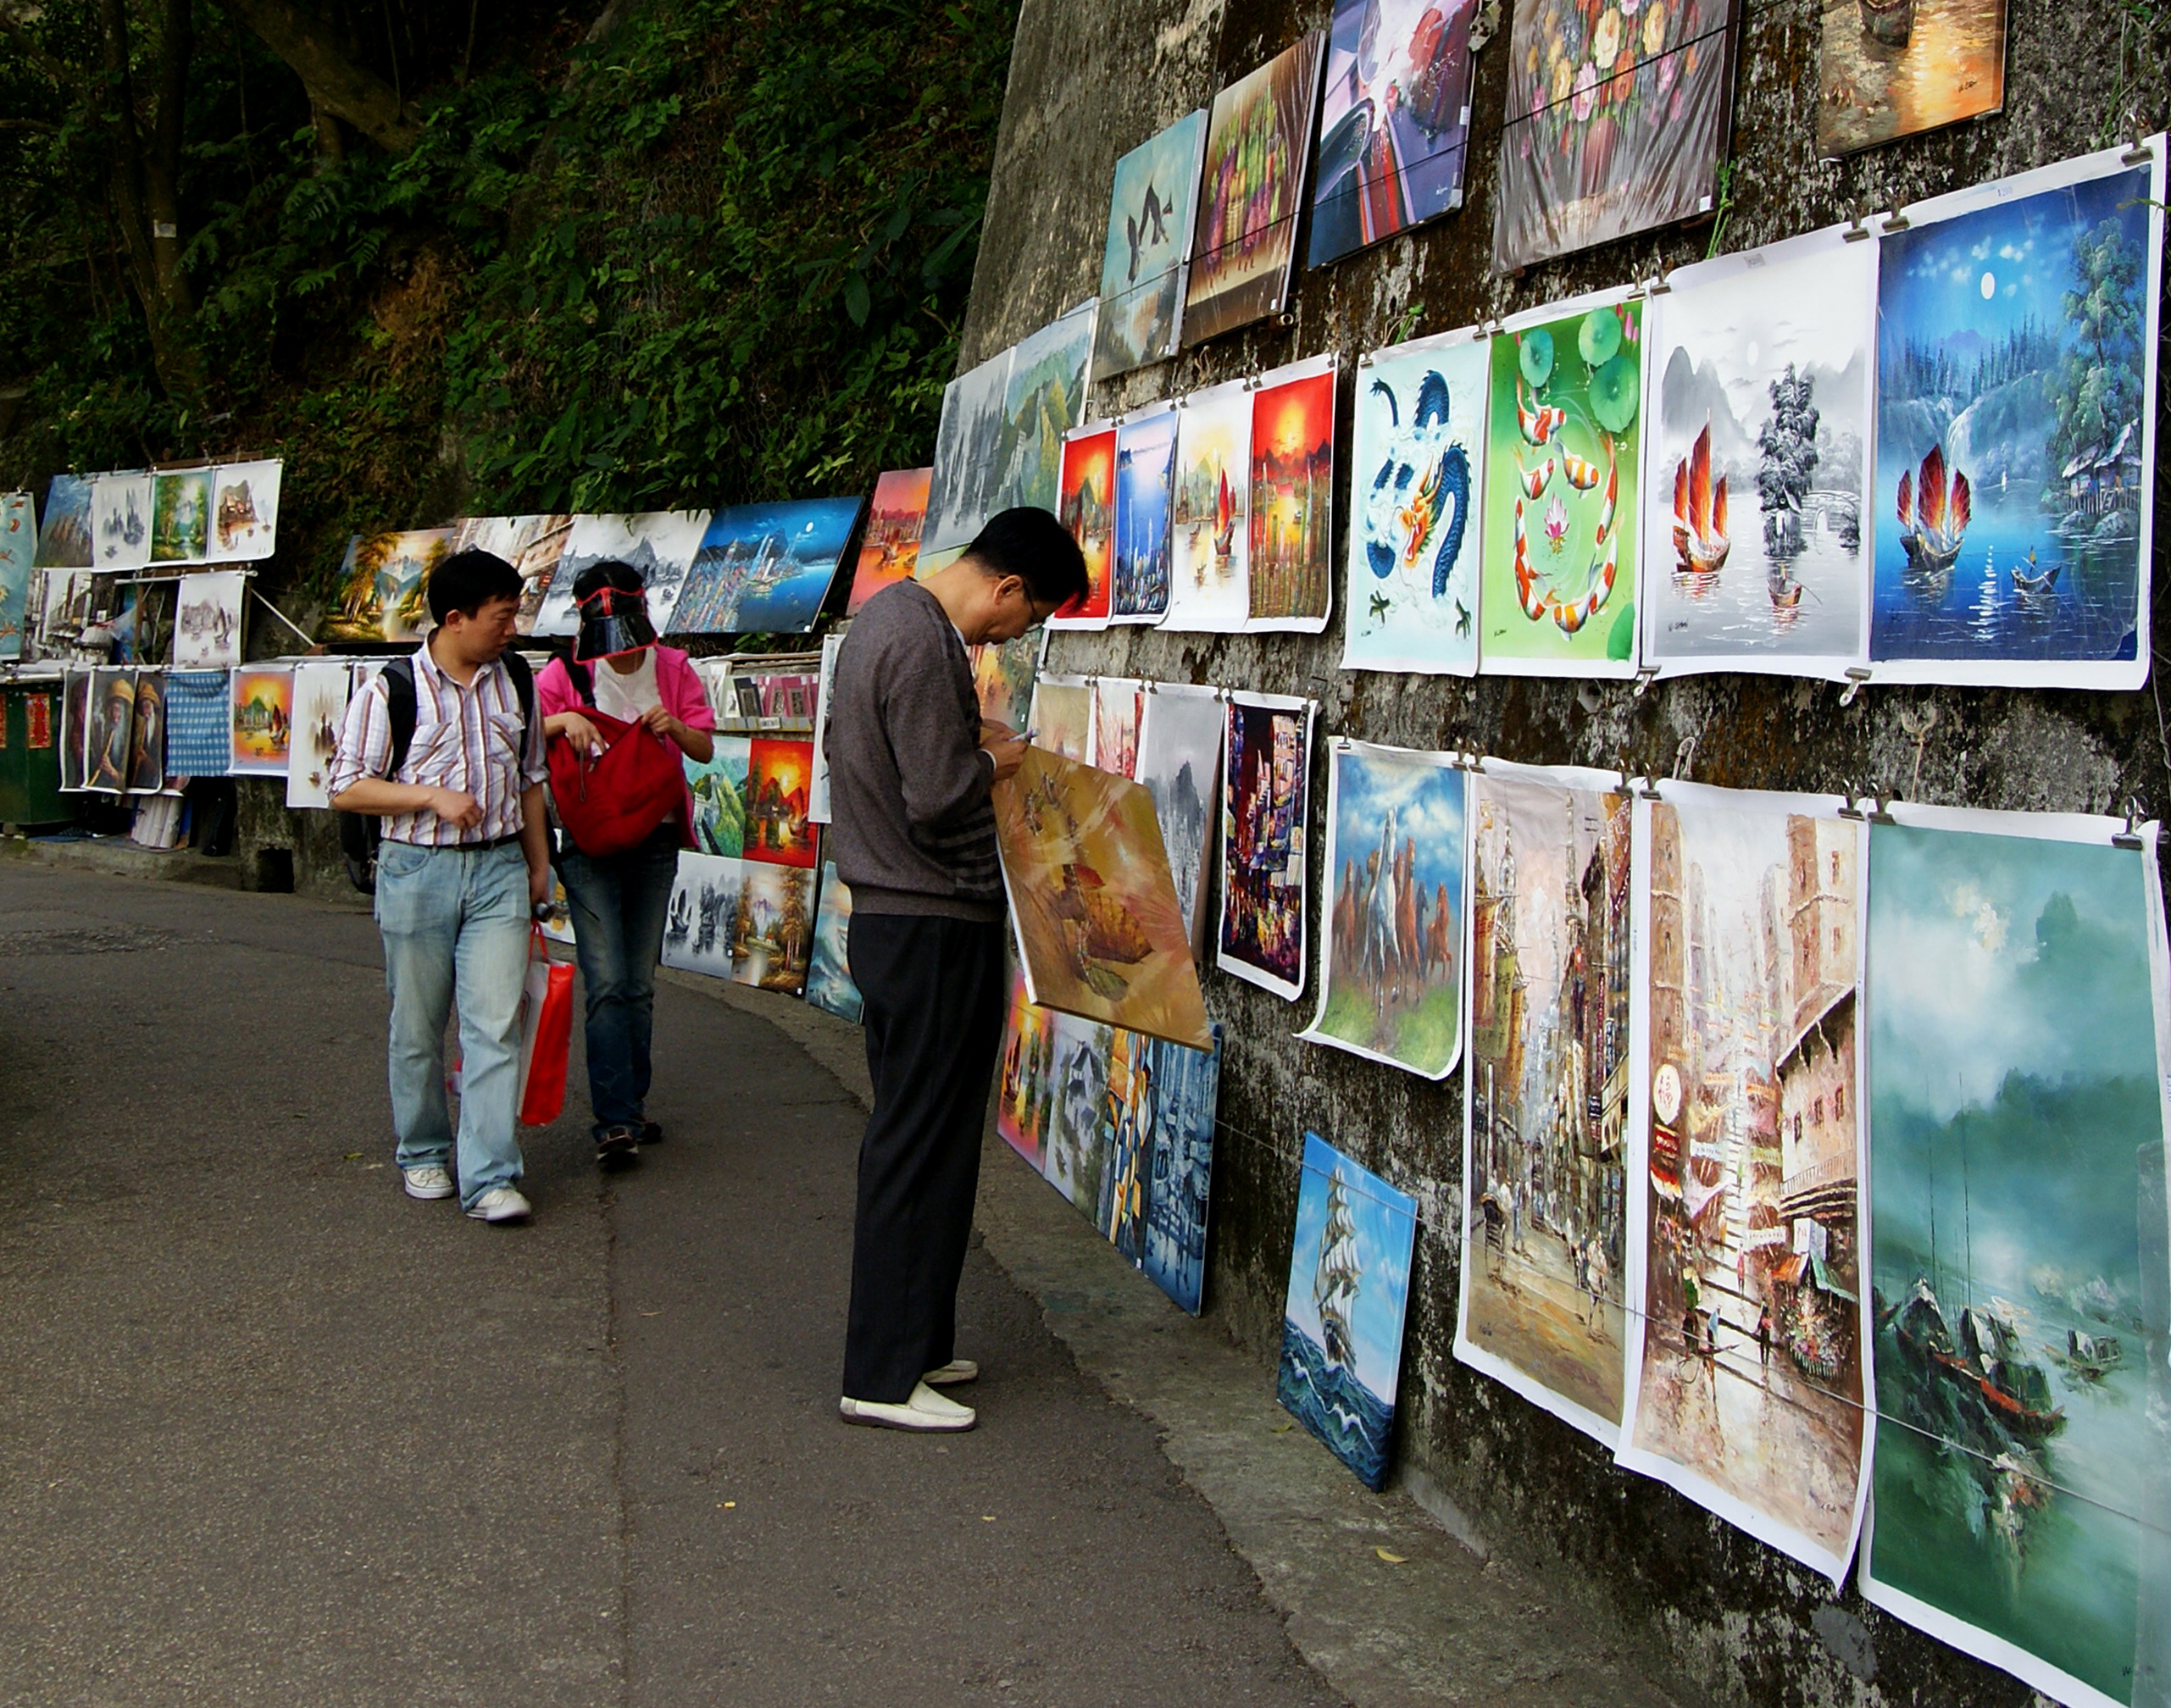
road, street, color, tourism, art, tourists, posters, hongkongsightseeing, prints, urban area